Christ myth theory

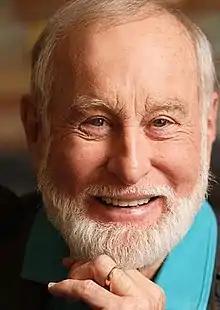
Canadian author Tom Harpur

In his books "The Sacred Mushroom and the Cross" (1970) and "The Dead Sea Scrolls and the Christian Myth" (1979), British archaeologist and philologist John M. Allegro advanced the view that stories of early Christianity originated in a shamanistic Essene clandestine cult centered around the use of hallucinogenic mushrooms. He also argued that the story of Jesus was based on the crucifixion of the Teacher of Righteousness in the Dead Sea Scrolls. Allegro's position was criticised sharply by Welsh historian Philip Jenkins, who wrote that Allegro relied on texts that did not exist in quite the form he was citing them. Based on this and many other negative reactions to the book, Allegro's publisher later apologized for issuing the book and Allegro was forced to resign his academic post.